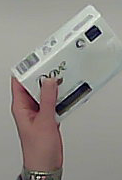
Product: dove_soap